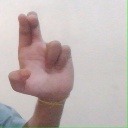
अक्षर: आ